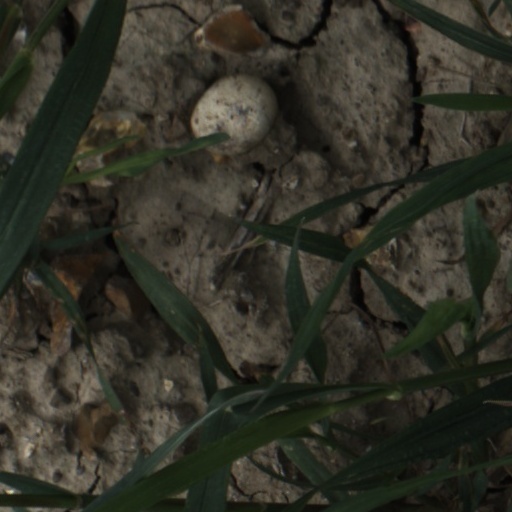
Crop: wheat